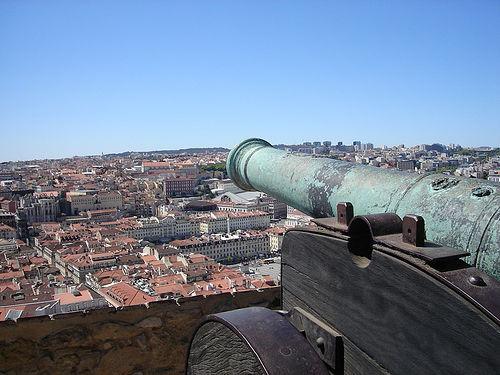
Weather: sun or clear